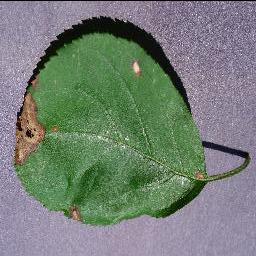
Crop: apple
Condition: black_rot